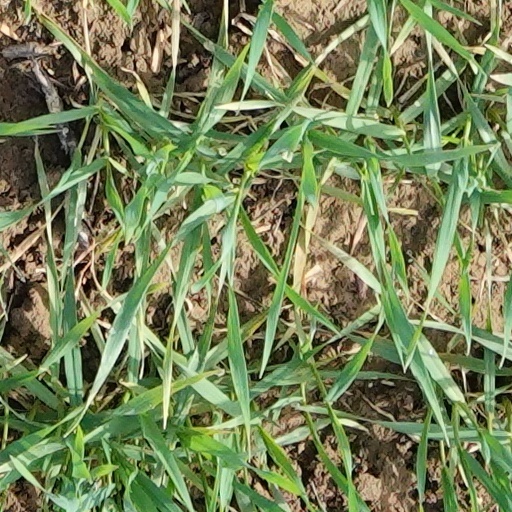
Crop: wheat